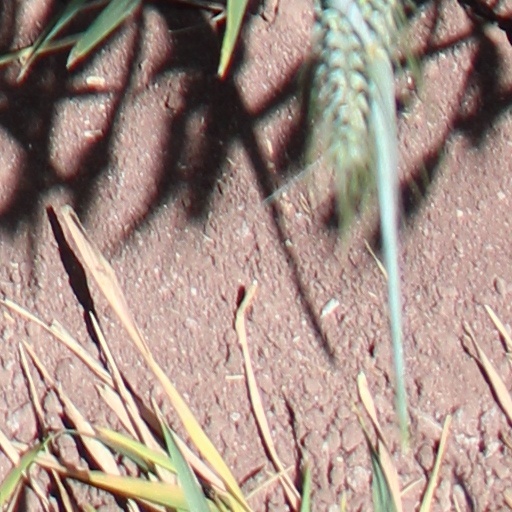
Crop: wheat